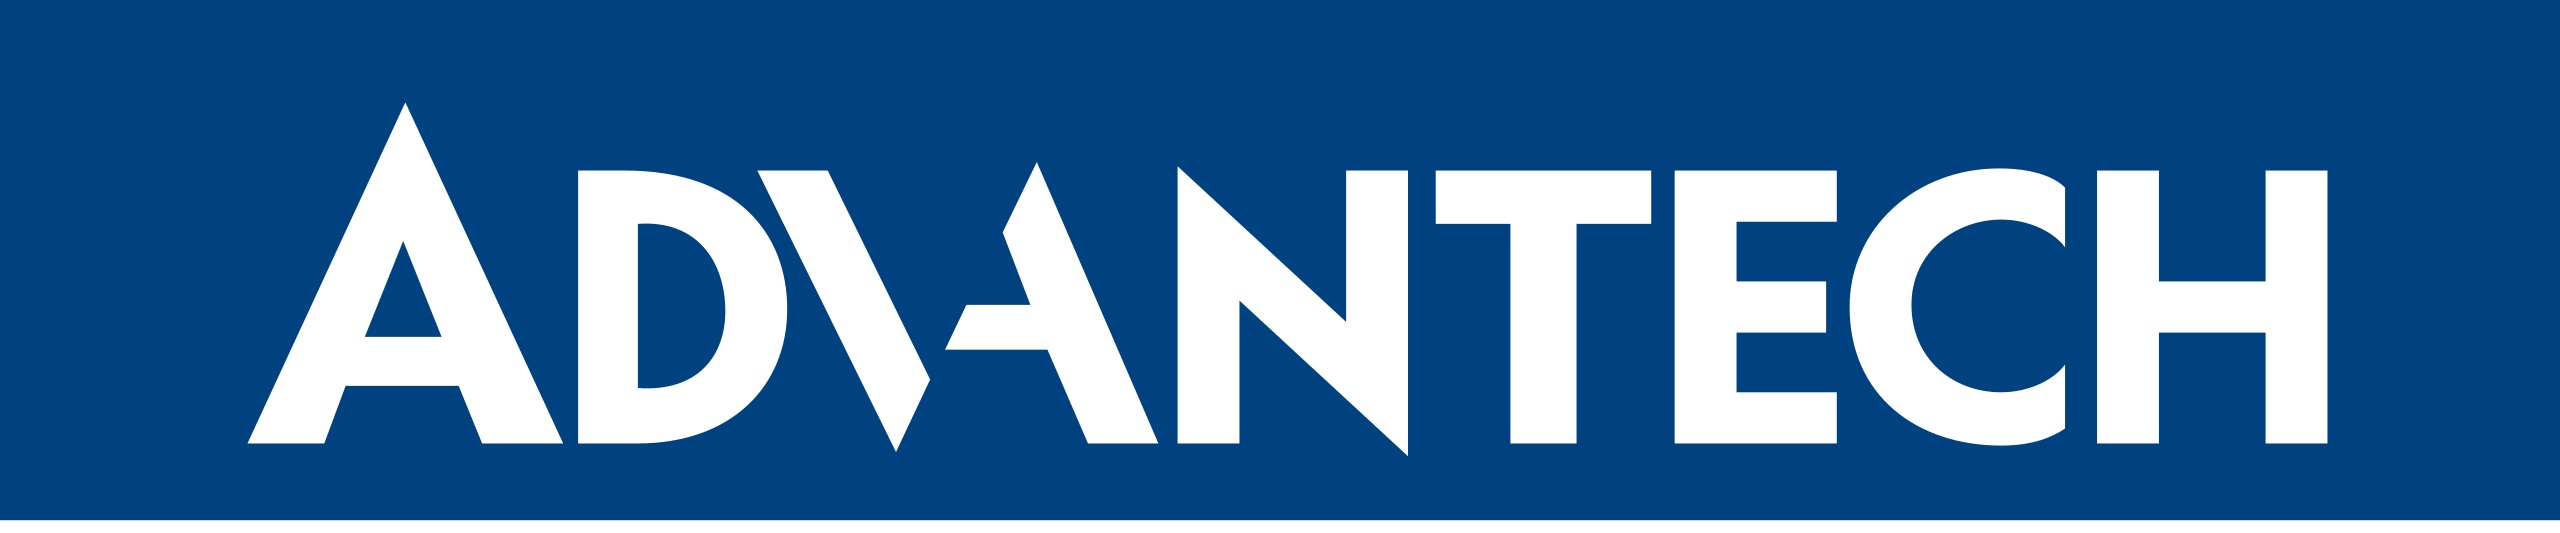
ADVANTECH - ARK-2120L-S6A1E Advantech ARK-2120L - Barebone - box - Intel NM10 Express - 1 x Atom N2600 / 1.6 GHz - HD Graphics - GigE
** CONTACT US at sales@technetworksupply.com FOR PRICING & ORDERS ** Detail: ADVANTECH - ARK-2120L-S6A1E Advantech ARK-2120L - Barebone - box - Intel NM10 Express - 1 x Atom N2600 / 1.6 GHz - HD Graphics - GigE Model: ARK-2120L-S6A1E Manufacturer: ADVANTECH Availability: In Stock
Brand: Tech Network Supply
Category: Electronics > Computers > Barebone Computers